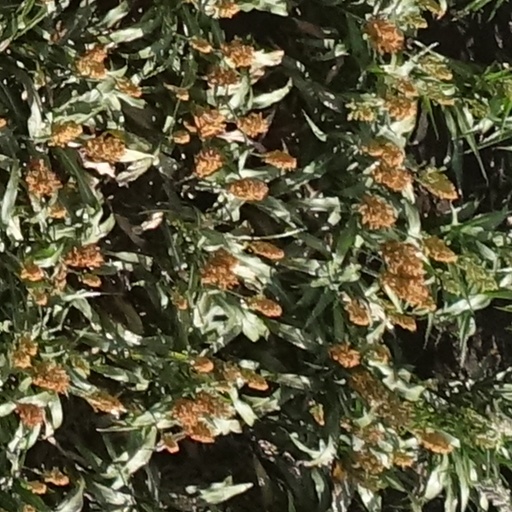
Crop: sorghum